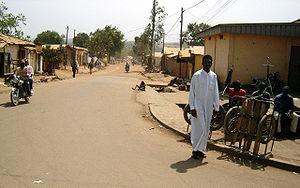
Ngaoundéré est une ville du Cameroun, chef-lieu de la région de l'Adamaoua, érigée en Communauté urbaine de Ngaoundéré en 2008.